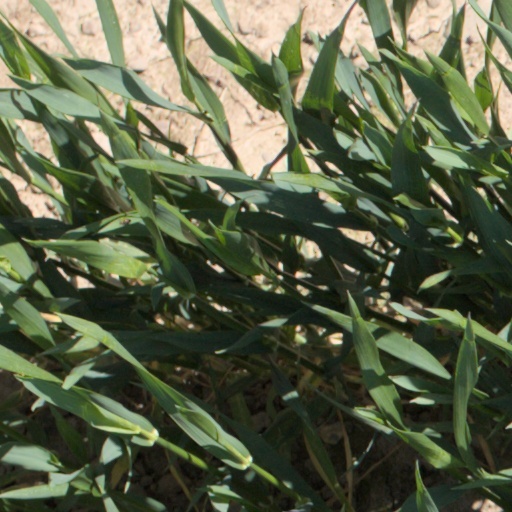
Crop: wheat